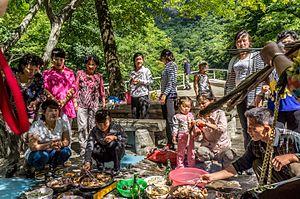
Le Jour de la fondation de la République est une fête de la République et une fête nationale de la Corée du Nord ayant lieu le 9 septembre de chaque année.